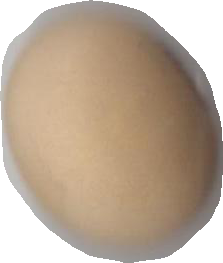
Variety: Anjasmoro